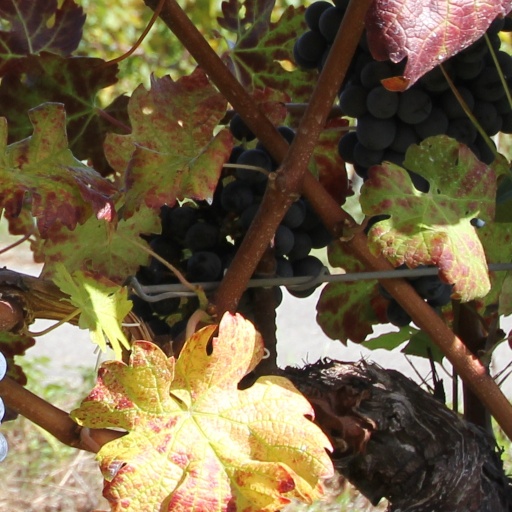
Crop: grape